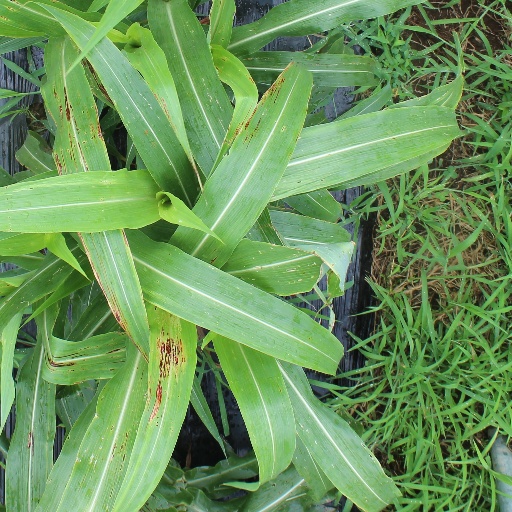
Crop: sorghum